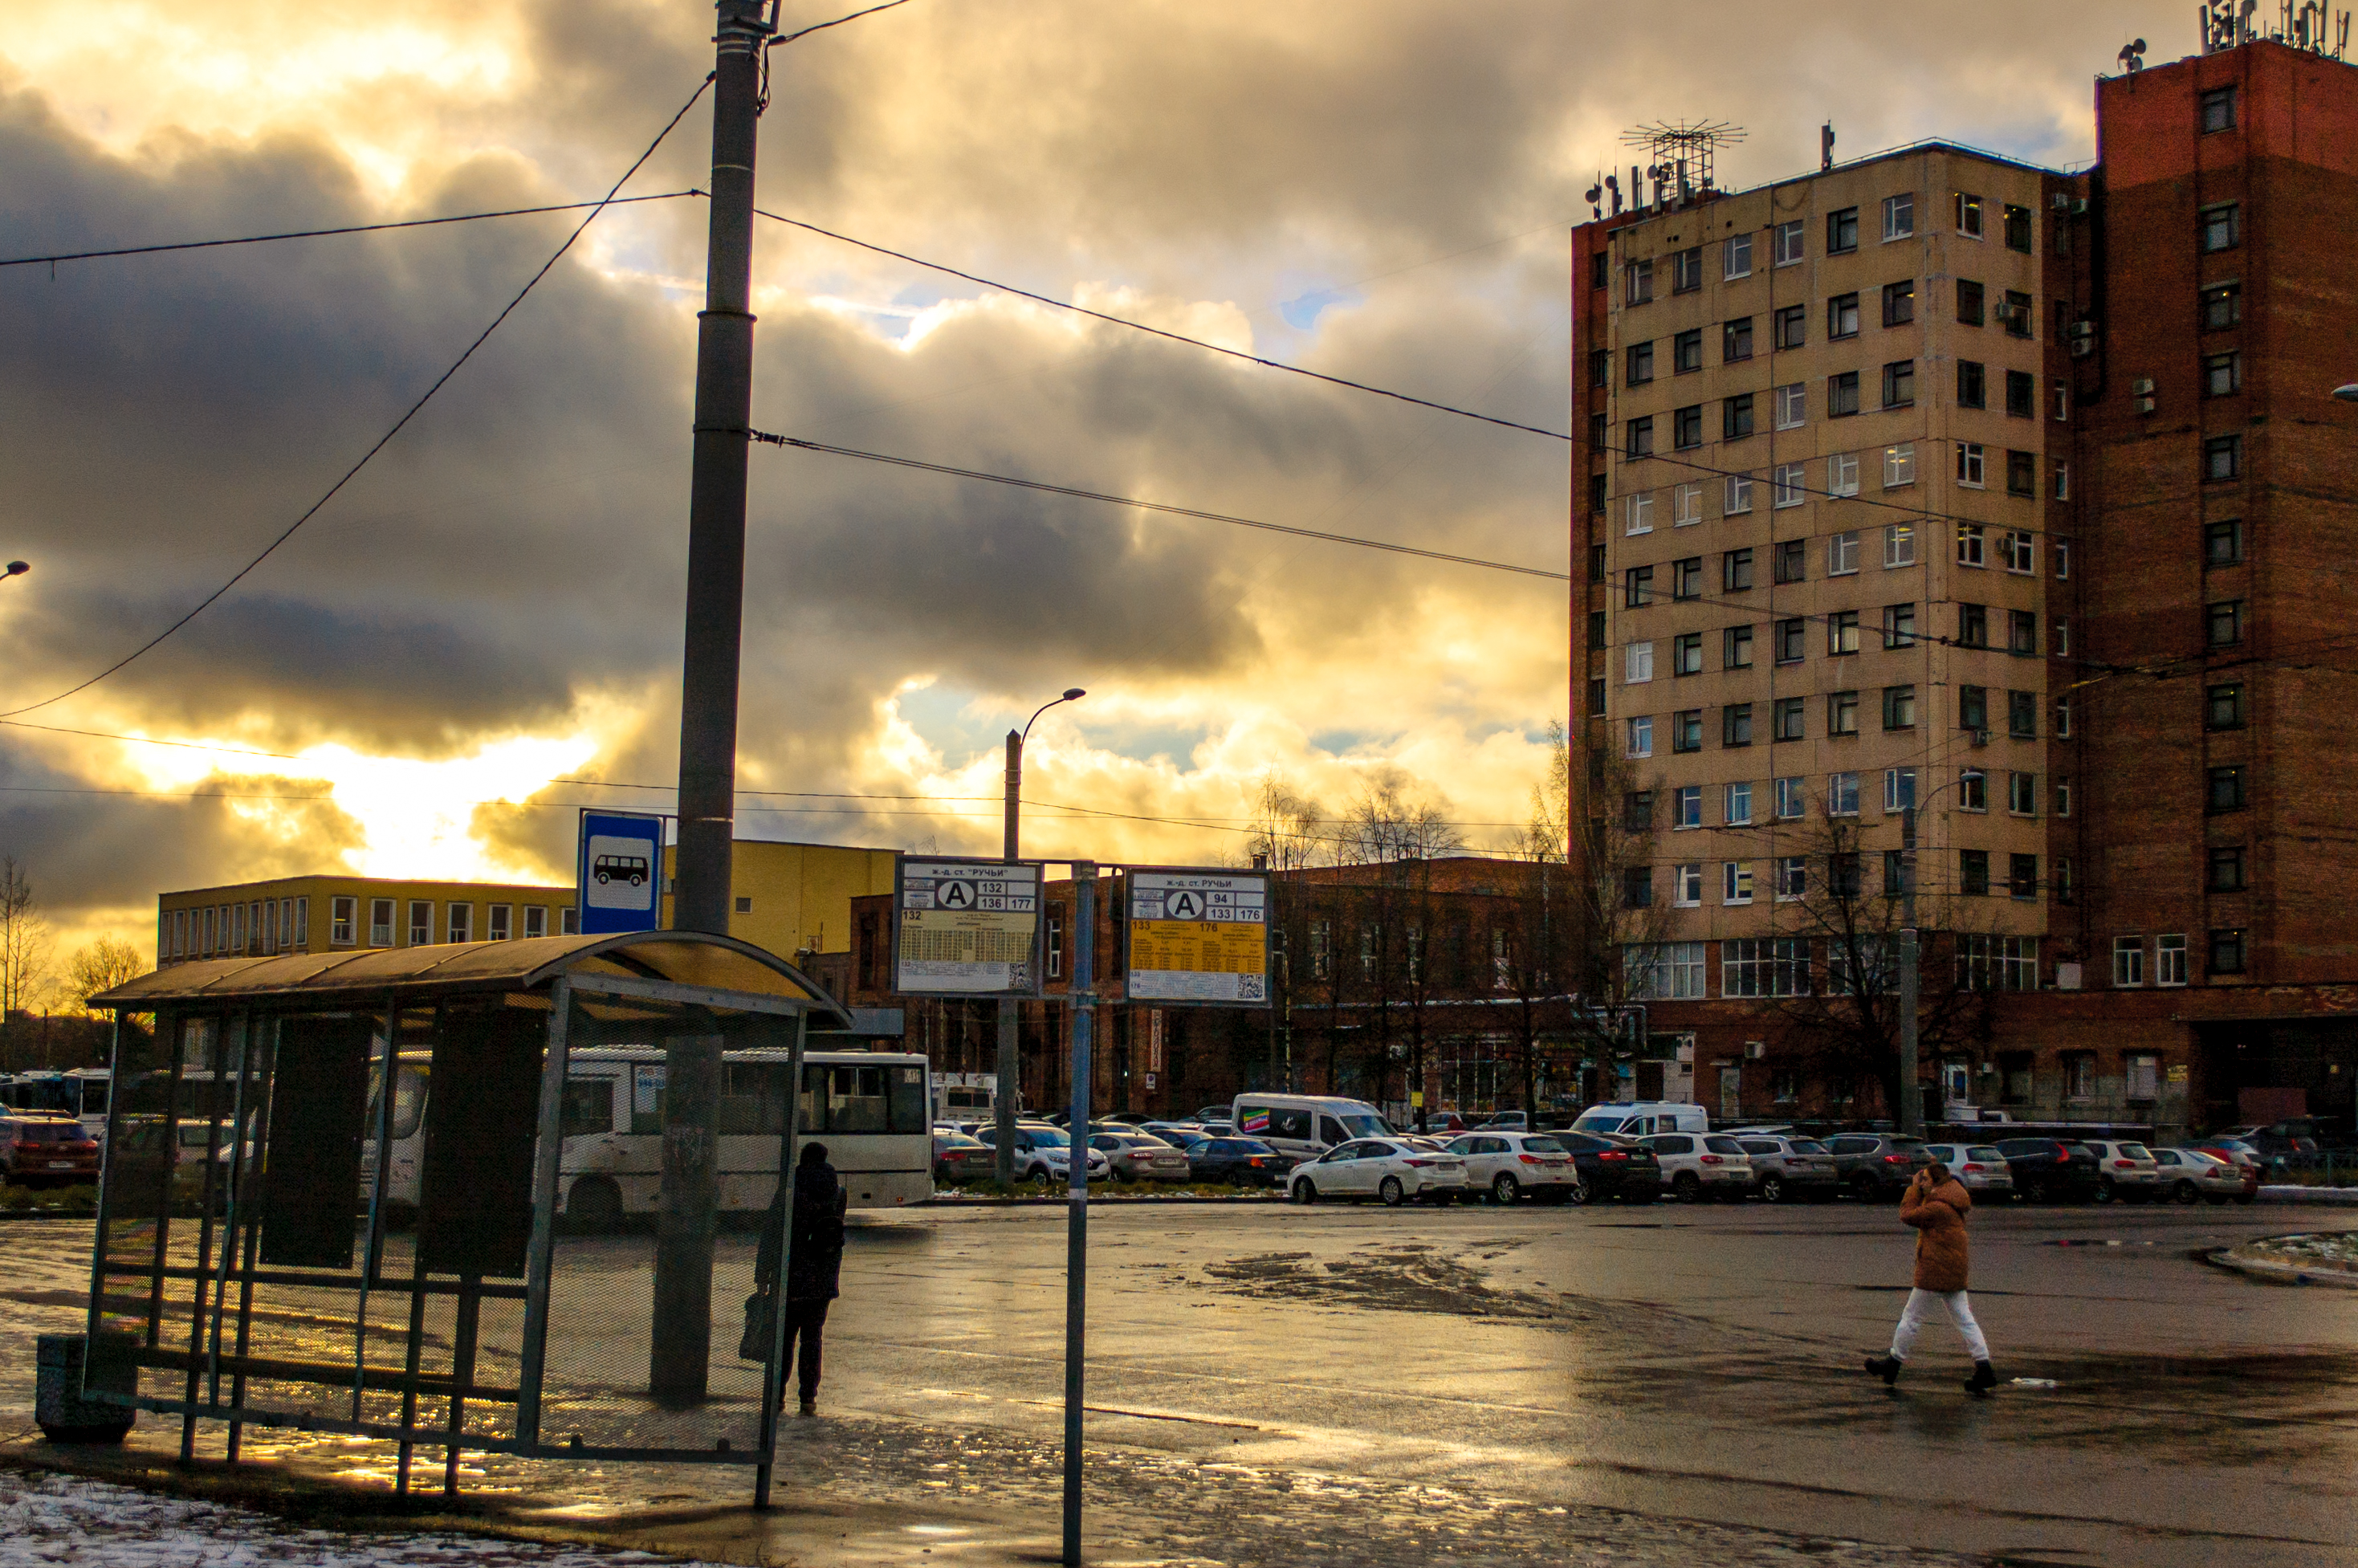
images, cloud, sky, building, atmosphere, daytime, water, window, car, infrastructure, electricity, sunlight, dusk, road surface, residential area, morning, city, road, afterglow, sunset, tree, overhead power line, urban design, street light, cumulus, urban area, mixed use, evening, public utility, electrical supply, winter, condominium, tower block, street, facade, reflection, suburb, meteorological phenomenon, horizon, sunrise, town, night, asphalt, cityscape, light fixture, downtown, intersection, landscape, apartment, transport, traffic